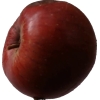
Label: Apple 17